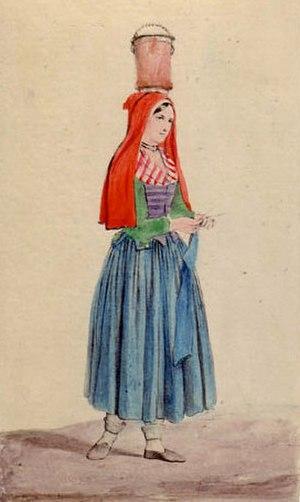
Eaux-Bonnes est une commune française, située dans le département des Pyrénées-Atlantiques en région Nouvelle-Aquitaine.